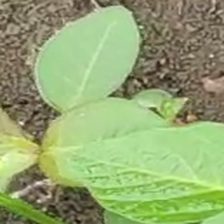
Weed species: Moti_dudhi(Euphorbia_geneculata_L)